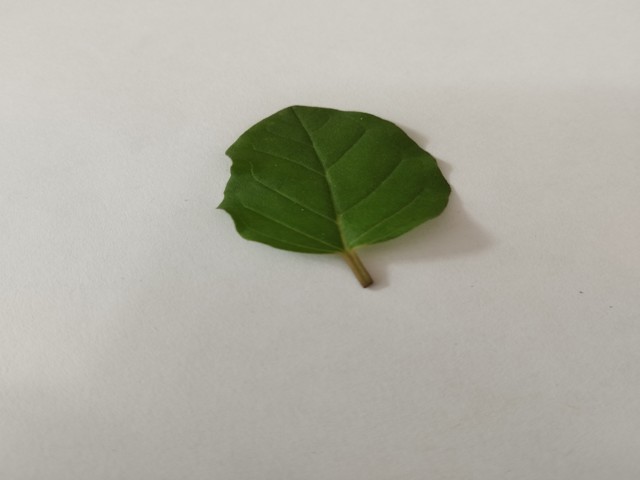
Plant: punarnava